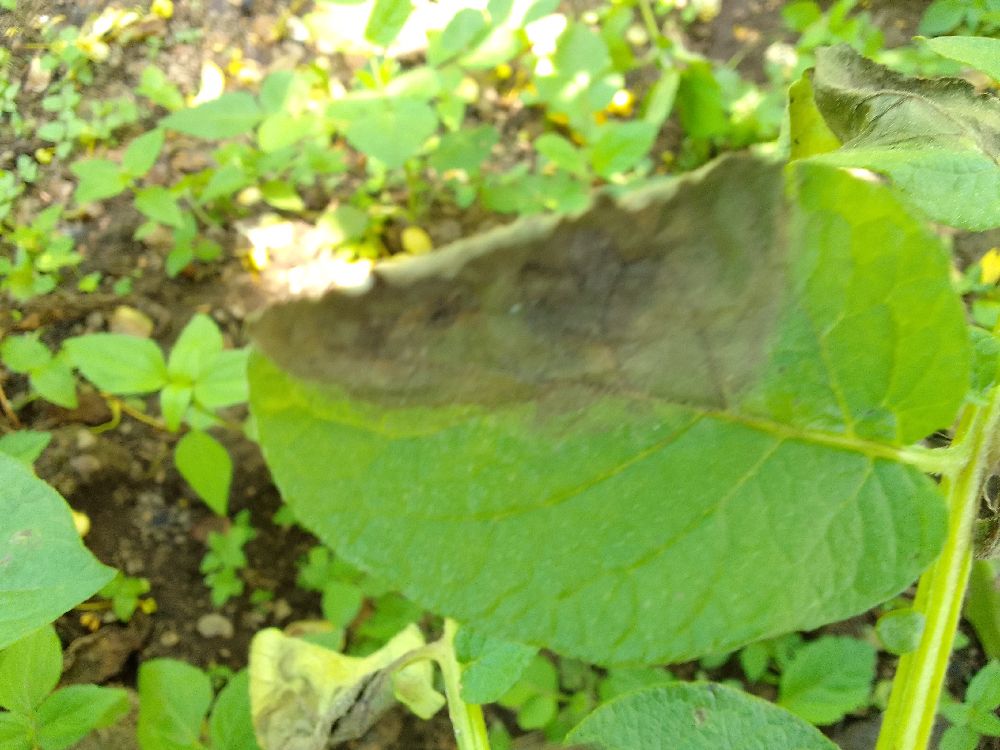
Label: Late blight